Ernest Gruening

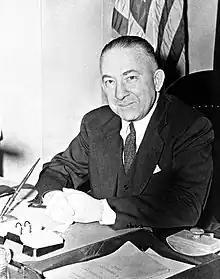
Official portrait of Gruening as Governor in 1943

Ernest Gruening served as the 7th governor of the Alaskan territory from 1939 to 1953. During his term, he continued to write letters to the editor at "The New Republic". One such letter examined that publication's recent discussion of state legislation affecting veterans. Gruening's letter included information on the steps taken by his territorial government benefiting veterans in the state. His plan, the Territorial Veterans' Act, provided for loans up to $10,000 for veterans at a four percent interest rate, half the established rate in Alaska of eight percent.